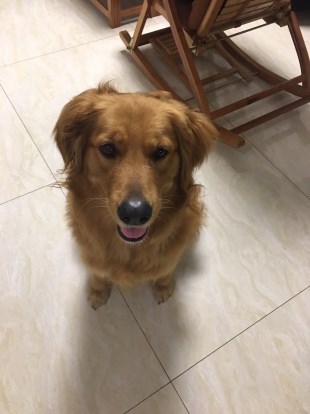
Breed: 5355-n000126-golden_retriever